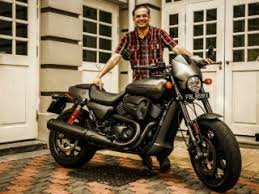
Vehicle type: Motorcycles